Male Mona Lisa theories

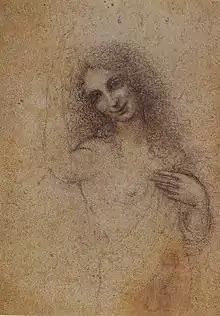
Angelo Incarnato, a drawing attributed to Leonardo believed to depict Salai

The theory that the "Mona Lisa" was modeled on Leonardo's suspected lover Salai is most staunchly championed by Silvano Vincenti, head of the National Committee for Cultural Heritage. Vincenti reported that he had used infrared technology to find earlier draft layers hidden underneath the Mona Lisa. Vincenti then compared the underlayers to several other paintings that Salai is widely believed to have posed for, including "Saint John the Baptist" and the "Angelo Incarnato". According to Vincenti, the features of the "Mona Lisa" that most resemble Salai are the nose, forehead, and smile.